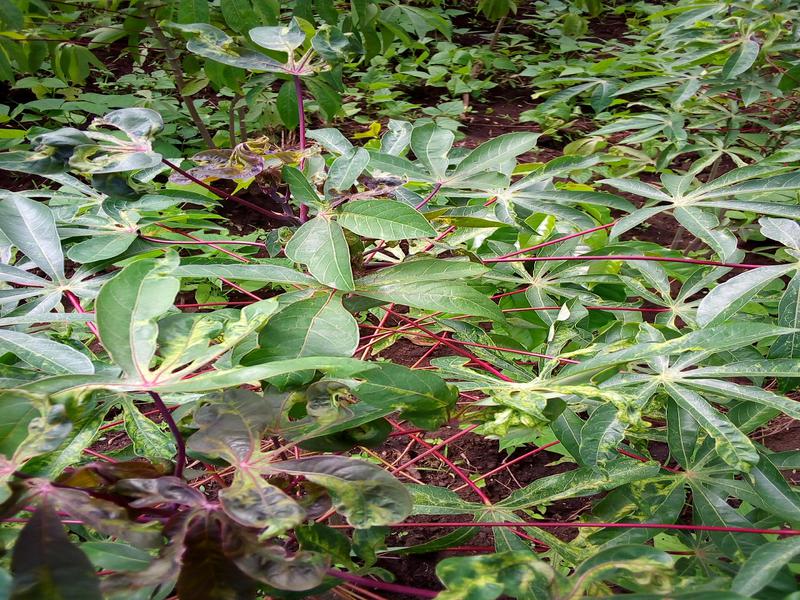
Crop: cassava
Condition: mosaic_disease